Rubner Peak

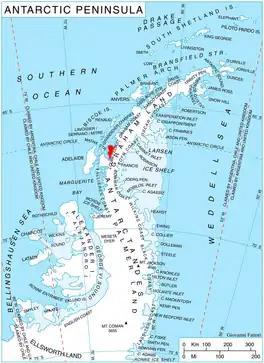
Location of Pernik Peninsula on Loubet Coast, Antarctic Peninsula.

Rubner Peak is the highest point on the sharp ridge separating McCance and Widdowson Glaciers, just south of Darbel Bay on the northeast coast of Pernik Peninsula, Loubet Coast in Graham Land. Photographed by the Falkland Islands and Dependencies Aerial Survey Expedition (FIDASE) in 1956–57. Named by the United Kingdom Antarctic Place-Names Committee (UK-APC) in 1960 for Max Rubner (1854–1932), German physiologist who made outstanding researches on human calorie requirements and the calorie value of foods.